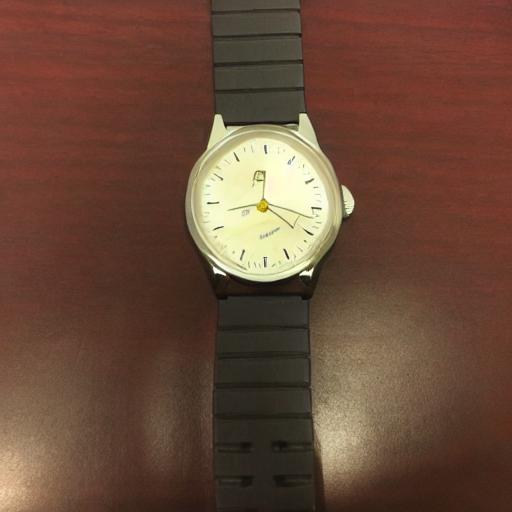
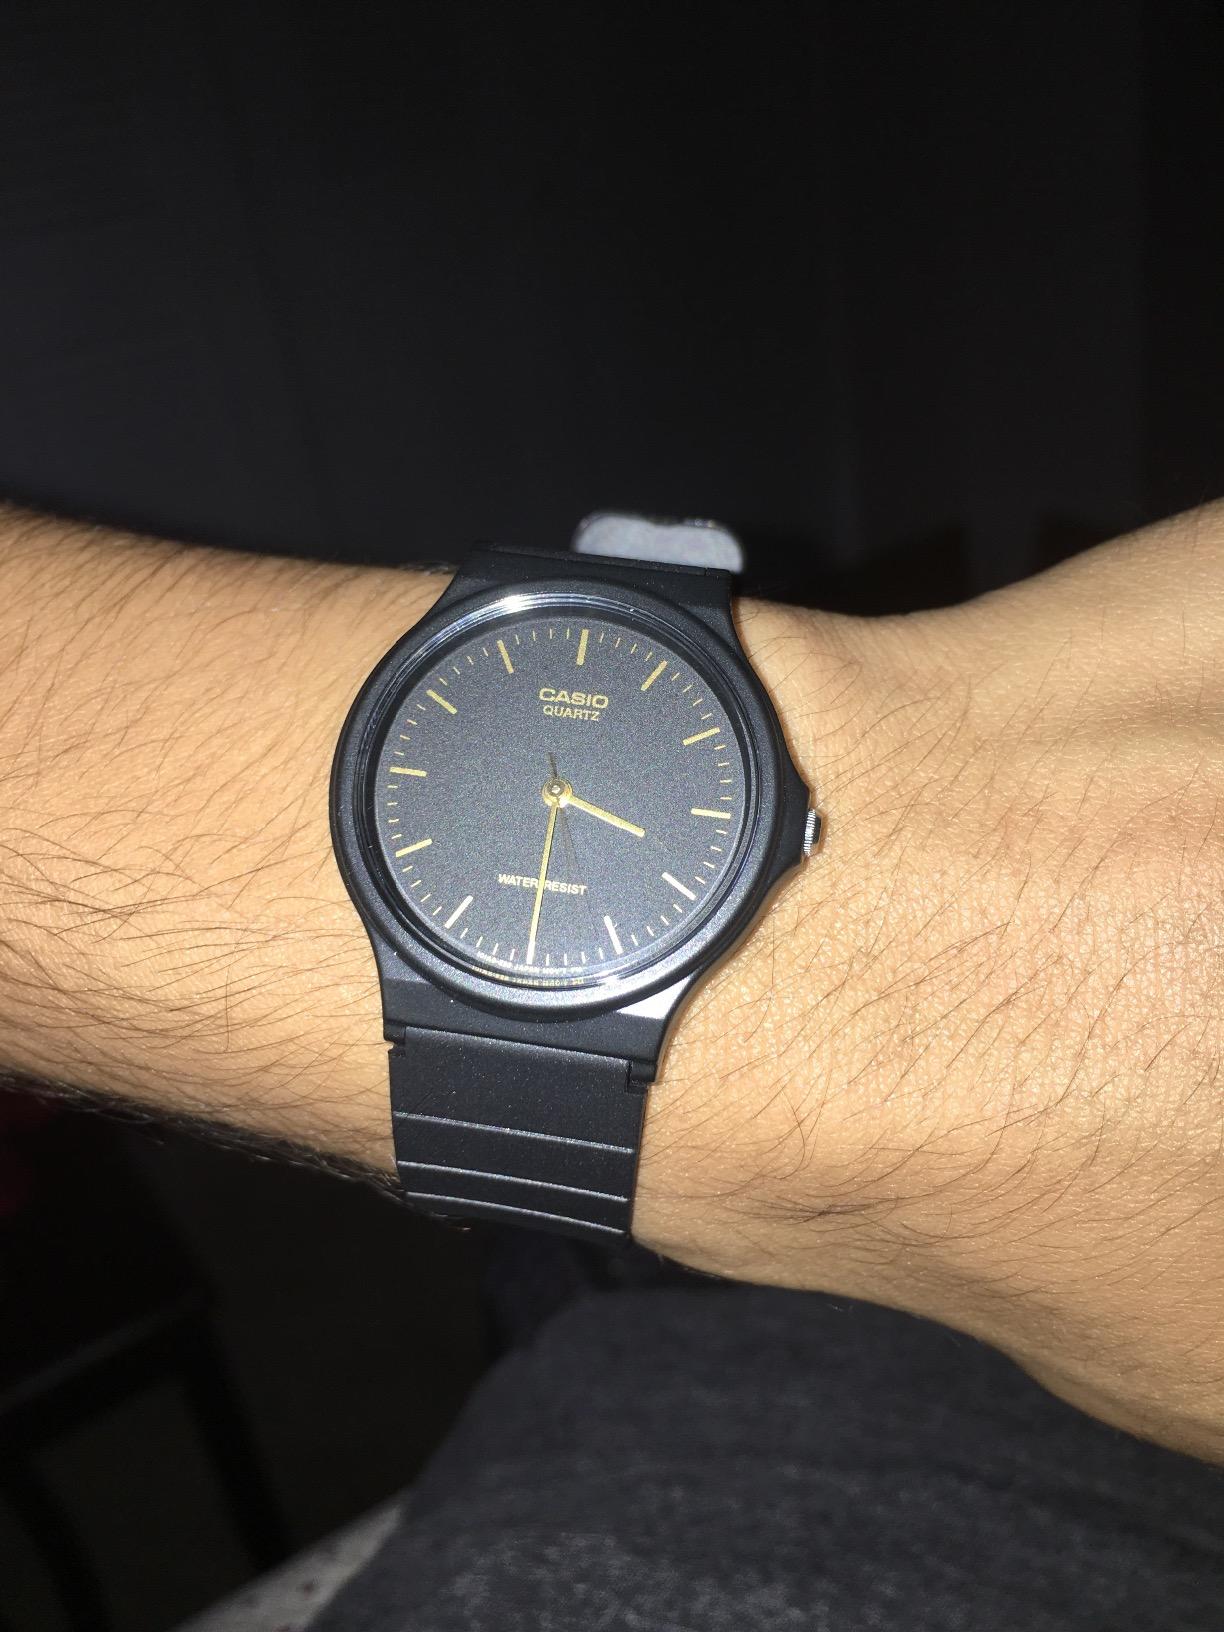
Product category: accessories_watch
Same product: no